Shilha language

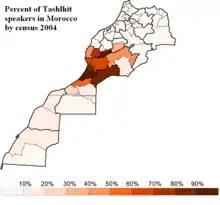
Percentage of Shilha speakers per region according to 2004 census

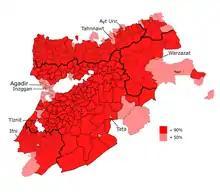
Communes or municipalities where Tachelhit is majority in Morocco (year 2014)

With 4.7 million speakers or 14% of Morocco's population, Tachelhit is the most widely spoken Amazigh language in the Kingdom, ahead of Tamazight and Tarifit. Its speakers represent more than half of the 8.8 million Amazighophones.